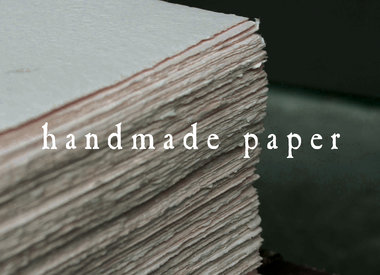
Label: paper